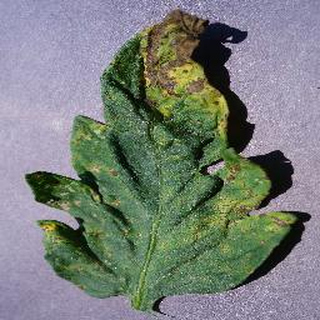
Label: tomato_septoria_leaf_spot